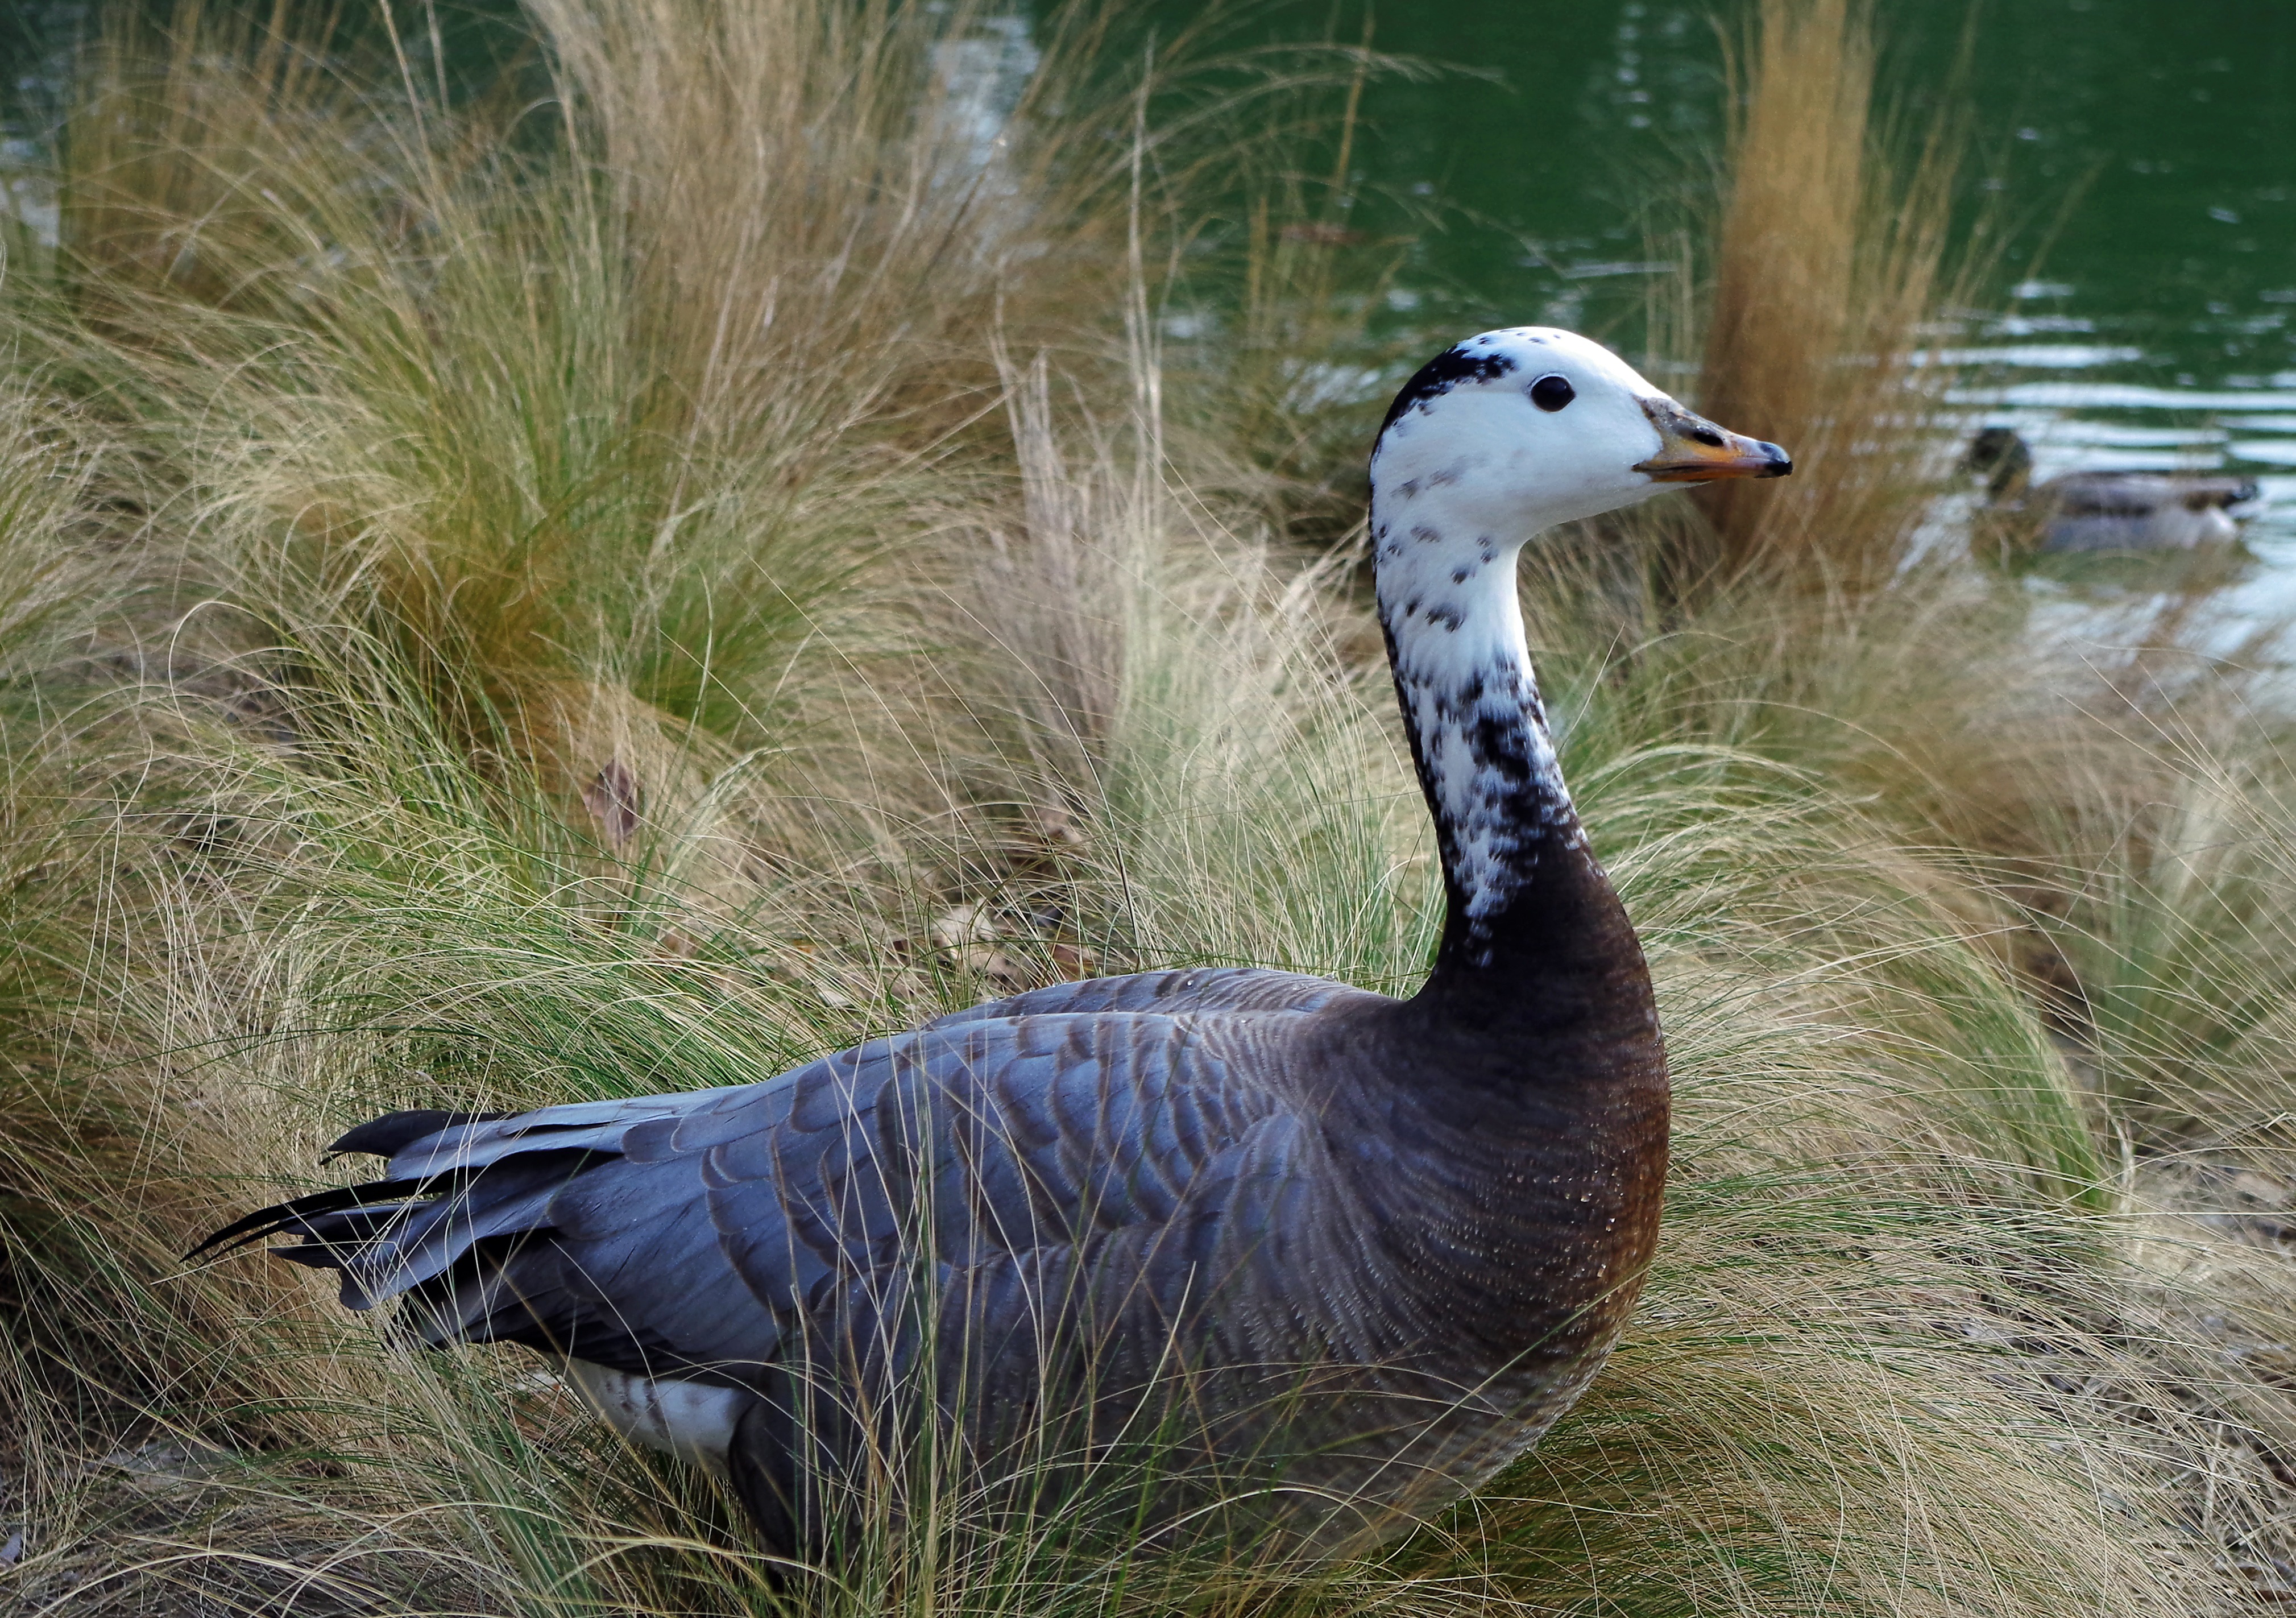
nature, bird, wildlife, beak, macro, fowl, fauna, close up, outside, duck, goose, vertebrate, waterfowl, water bird, ducks geese and swans, anser indicus